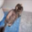
Label: cat